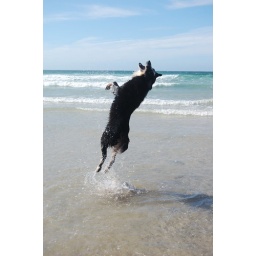
My dog Ted jumping for tennis balls on Gwithian beach in Cornwall. Summer 2006